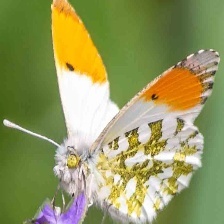
Species: ORANGE TIP
Butterfly family (ImageNet category): cabbage_butterfly